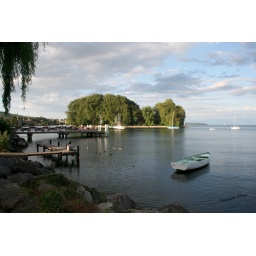
A girl sitting at dock in Rolle, Switzerland